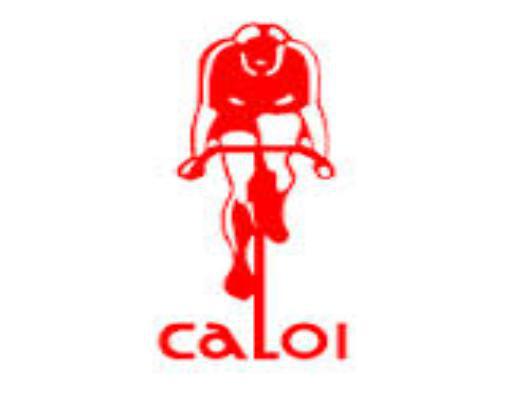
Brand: Caloi
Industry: Transportation